SLinCA@Home

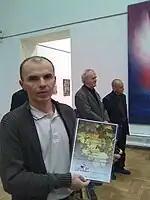
<a href="http%3A//desktopgridfederation.org">IDGF

member Yuri Gordienko receives the 2nd best poster award at CGW'10